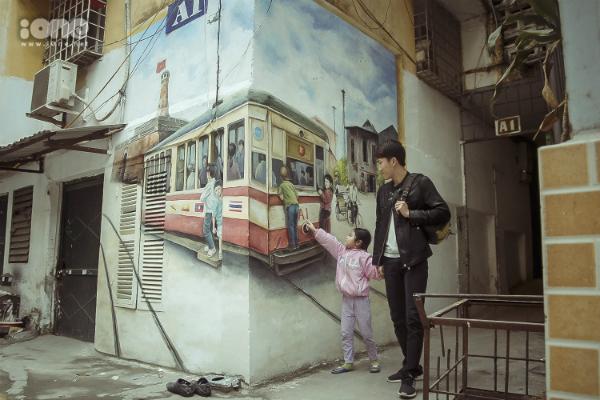
có một cậu thanh niên đang dắt tay một bé gái